Henrik Angell

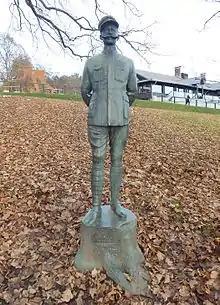
Monument to Colonel Henrik August Angell by Gustav Lærum, 1923

Henrik Angell was born on 22 August 1861 at Luster in Sogn og Fjordane and grew up in Bergen, Norway. He was the son of Johan Mølmann Anderson Lysholm Angell (1820–88) and his wife Marie With Bonnevie (1830–1904). In 1890 he married Gerhardine Henriette de Sérène d'Acqueria.